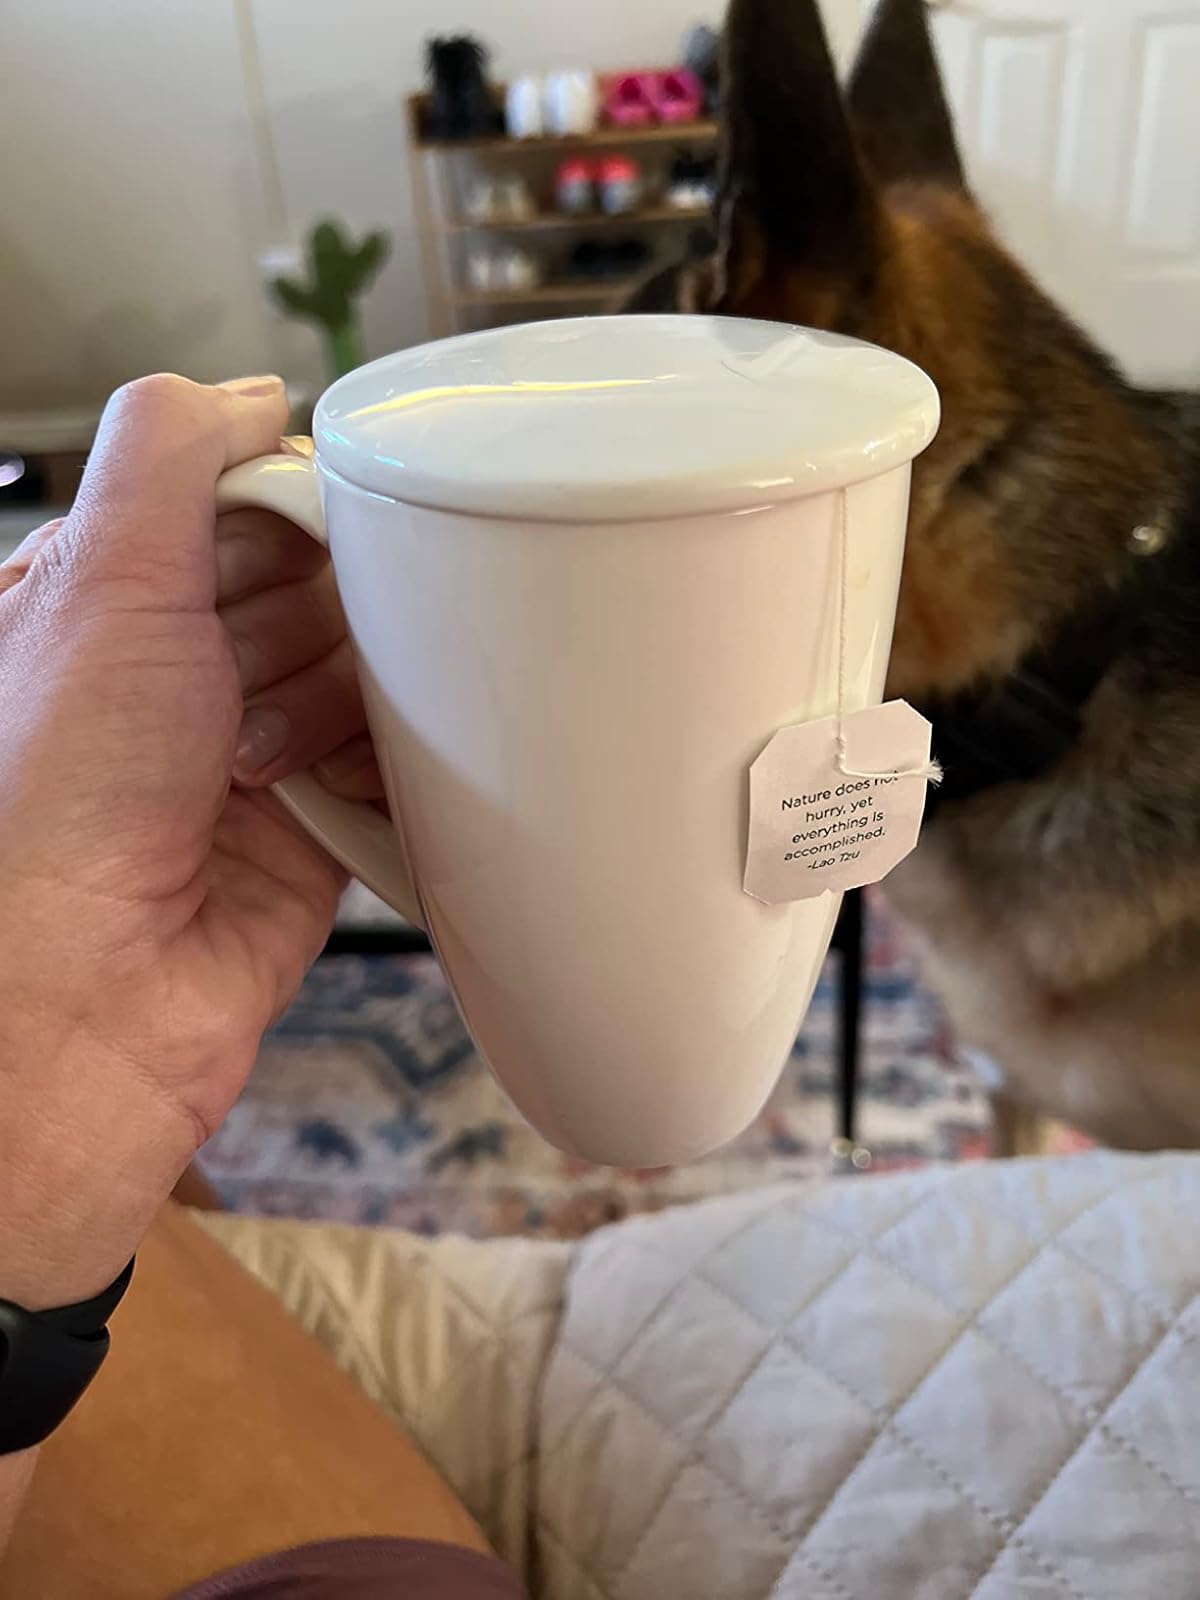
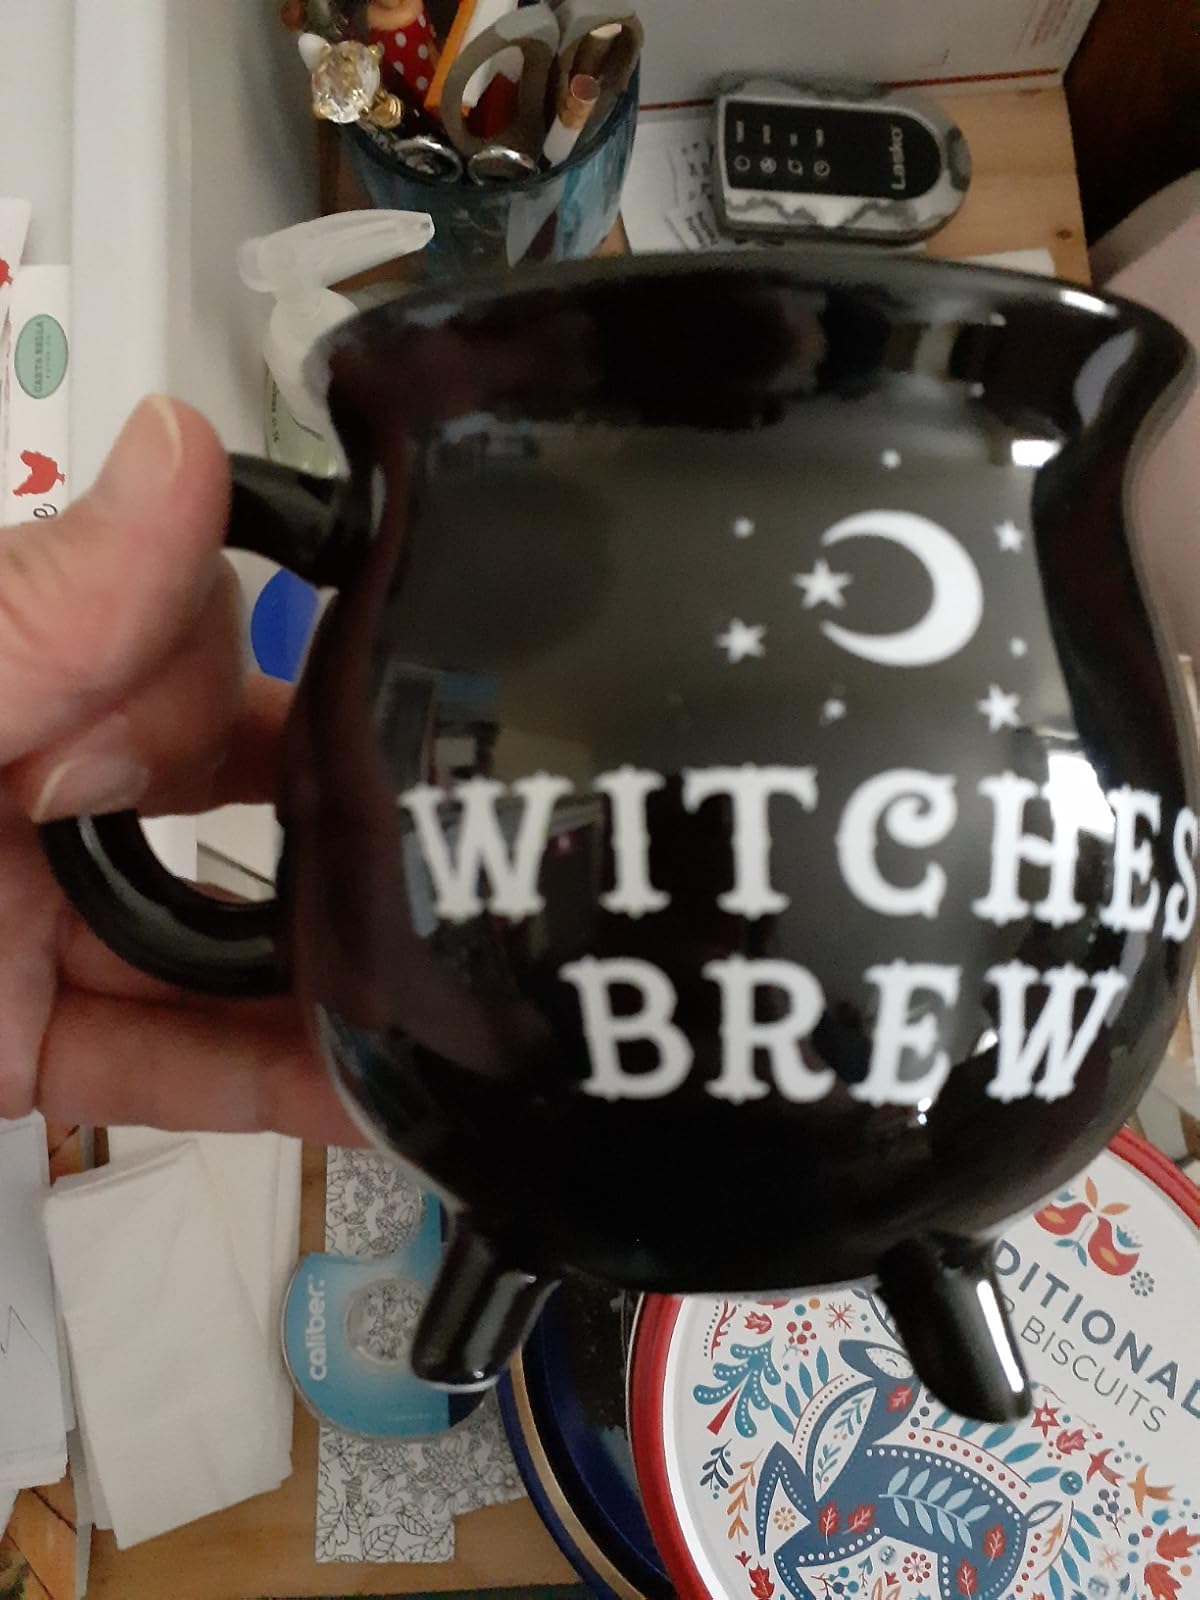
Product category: items_mug
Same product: no